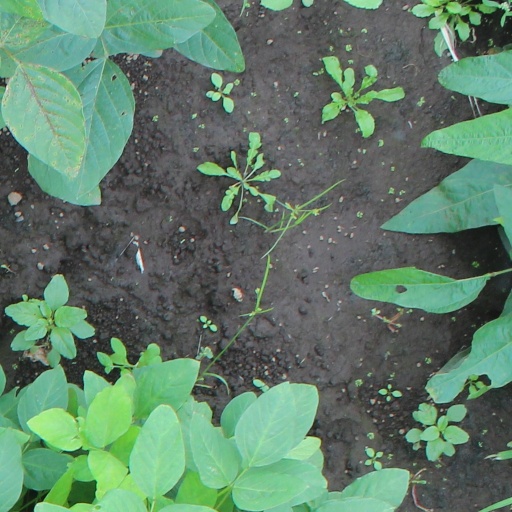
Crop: soybean